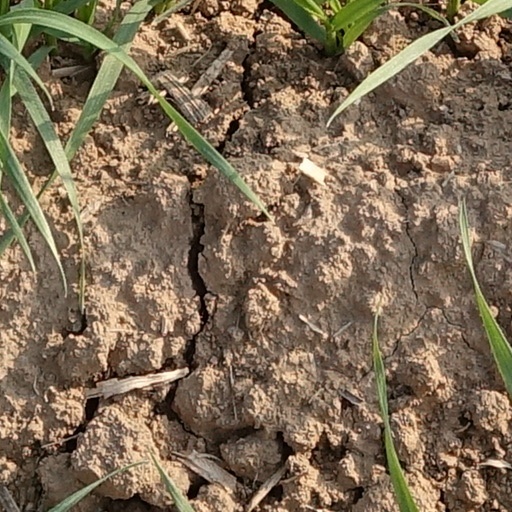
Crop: wheat